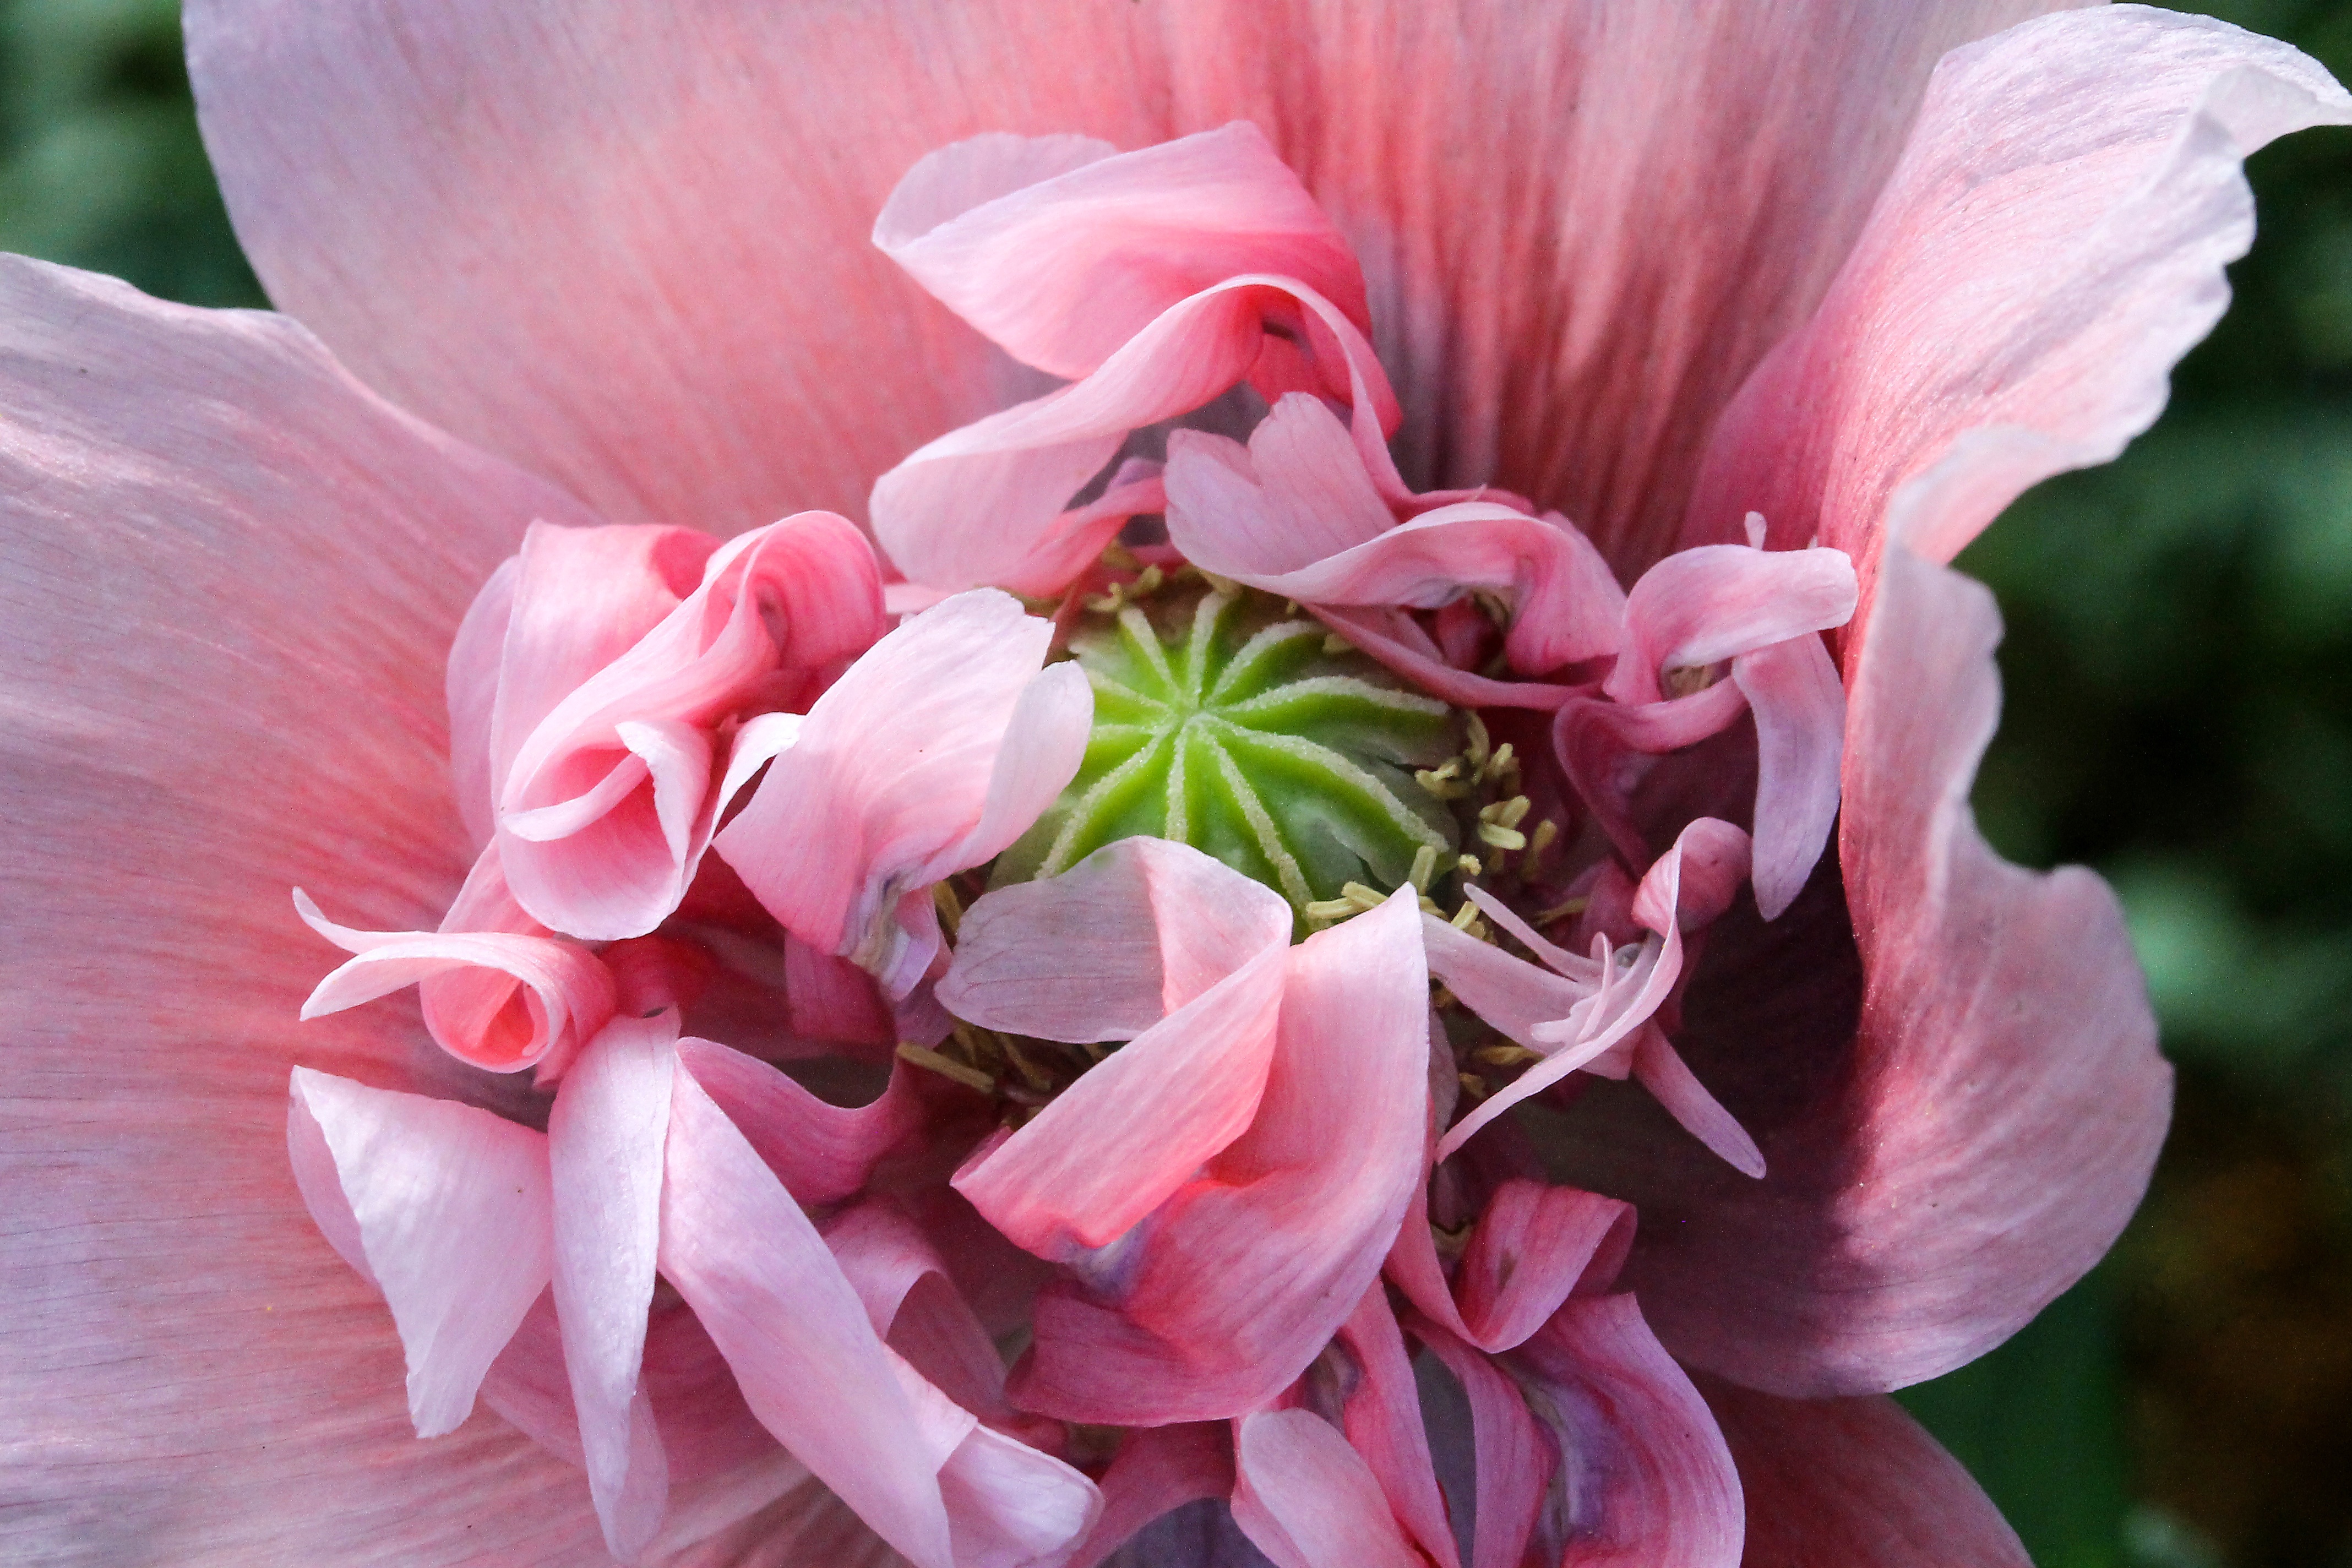
nature, blossom, plant, flower, petal, garden, pink, flora, shrub, poppy, peony, macro photography, flowering plant, summer flower, summer plants, land plant, d szpipacs